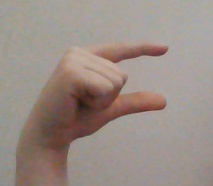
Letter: dal